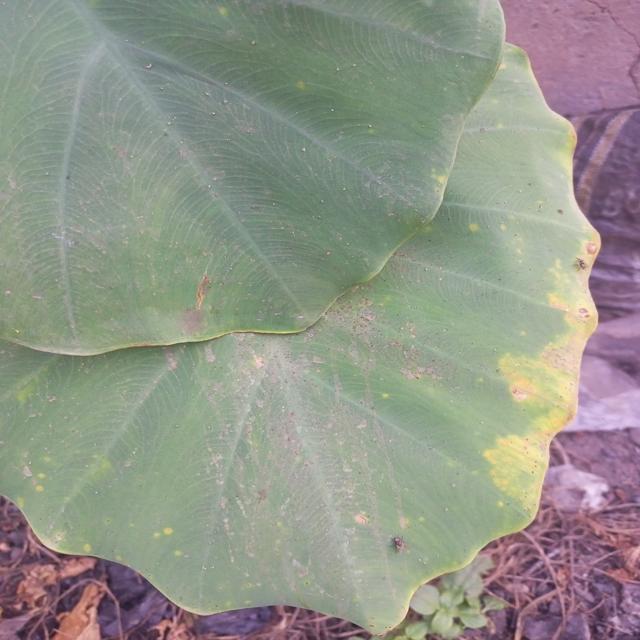
Label: Mid_Blight